Bandmaster

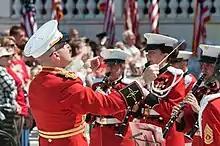
A bandmaster of the United States Marine Band on Memorial Day.

In the United States Army, a bandmaster of division and army garrison bands is typically a warrant officer or a chief warrant officer. A commissioned officer typically leads major command and/or special bands. The most recent manning documents have commissioned officers at 1st Armored Division, Ft. Bliss, TX and at 25th Infantry Division, Schofield Barracks, HI. A warrant officer is typically commander of the Old Guard Band.